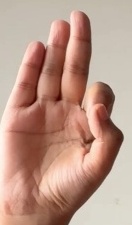
ASL sign: F